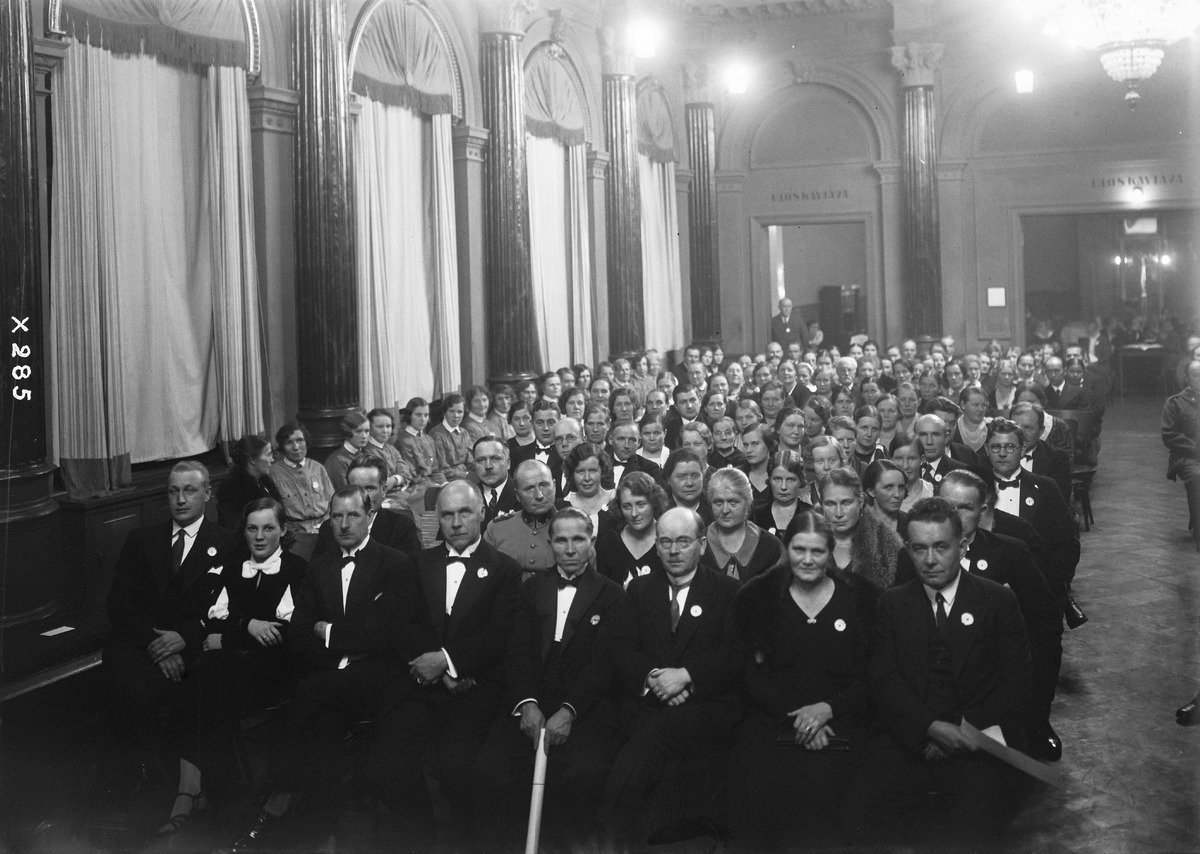
Lastensuojelu- ja kansanterveyspäivät Oulussa
Child welfare and public health forum in Oulu
sisällön kuvaus: Lastensuojelu- ja kansanterveyspäivät Oulussa 23.10.1933. Juhlayleisöä Oulun Seurahuoneella pidetyssä juhlassa. content description: Child welfare and public health forum in Oulu on October 23, 1933. Audience at the celebration in Oulu Seurahuone.
Vuosi: 1933
Paikka: Suomi, Oulu, Suomi, Pohjois-Pohjanmaa, Oulu
Aiheet: Oulun Seurahuone; erikoispäivät; sisäkuva; ryhmäkuva; lastensuojelu; kansanterveys; teemapäivät; public health; child welfare; forums